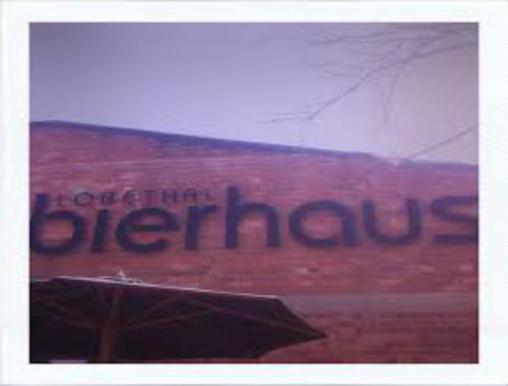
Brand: lobethal bierhaus
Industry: Food